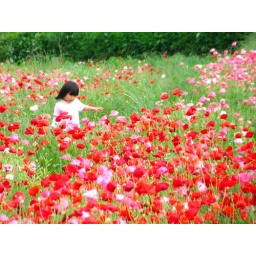
It was windy and cloudy today. A little girl was playing in the poppy field near here.